Gazikumukh Shamkhalate

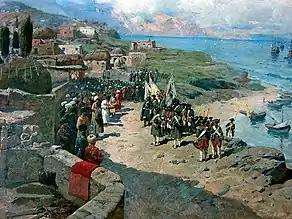
The city of Tarki in the 19th century

Among the supporters of Turkic version of the creation of the Shamkhalian state is Lak historian Ali al-Ghumuqi: